Rand School of Social Science

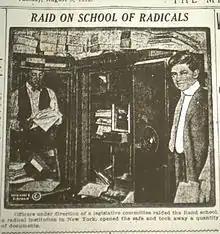
The Lusk Committee raided the Rand School in the summer of 1919 and seized documents to fuel its investigations

A restaurant and a bookstore said to be the largest radical bookstore in New York City were closely affiliated with the project, with proceeds from each churned back into the school to help offset its expenses. In 1918 the bookstore did more than $50,000 in gross sales, thereby generating a profit for the school of about $10,000. The size and success of the bookstore allowed the school to enter the market as a publisher of political books and pamphlets, launching a labor almanac called the "American Labor Year Book" in 1916 and publishing material by Morris Hillquit, Scott Nearing, Louis Waldman, Harry W. Laidler, Albert Rhys Williams, and N. Lenin among others.